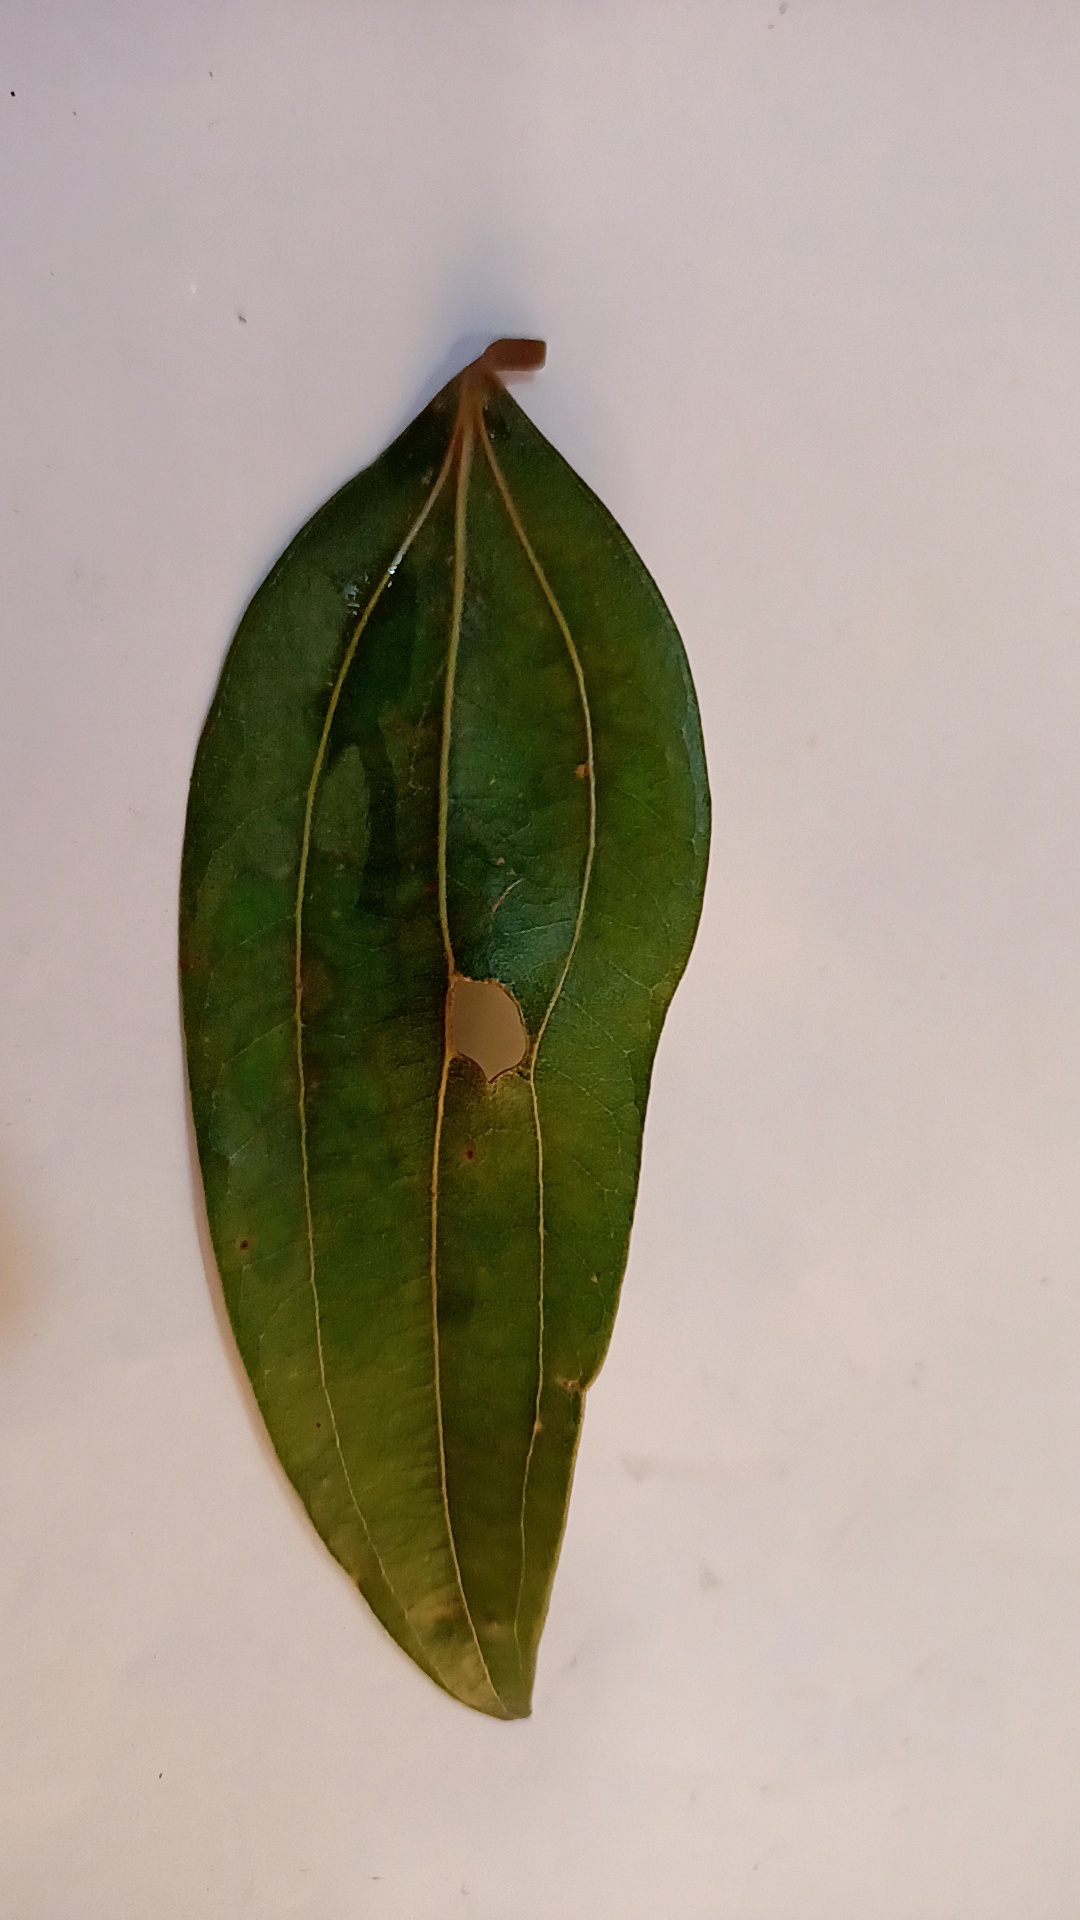
Label: Disease